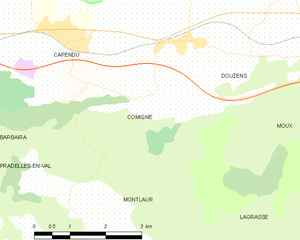
Carte des communes françaises: Comigne